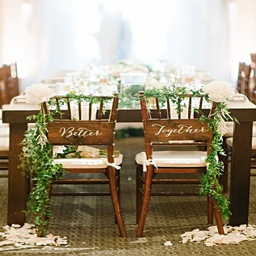
this romantic garden wedding is dripping with flowers and elegance .